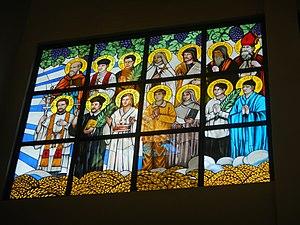
Joseph Thao Tiên, est un prêtre catholique laotien, assassiné in odium fidei durant la persécution des autorités communistes envers les catholiques. Considéré par l'Église catholique comme protomartyr de ce pays, il est vénéré comme bienheureux depuis décembre 2016.
Augustin Zhao Rong, né en 1746 dans la province de Guizhou en Chine et mort en prison le 27 janvier 1815 à Chengdu, est un soldat chinois, converti au catholicisme. Il devient prêtre catholique et meurt sous les mauvais traitements reçus.
Cette liste de saints concerne les saints et les bienheureux, reconnus comme tels par l'Église catholique, ayant vécu au XIXᵉ siècle. À ce jour, l'Église a donné comme modèles évangéliques 318 saints du XIXᵉ siècle.